Lindsay Taylor

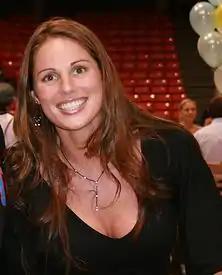
Kayte Christensen, Taylor's fellow Santa Barbara and Mercury player

After initially redshirting her first year (1999–2000) Taylor played center for the women's basketball team UC Santa Barbara Gaucho. In 2000–01, Taylor capped an impressive rookie season by earning the 2001 Big West Freshman of the Year award, second team all-conference and All-Big West tournament honors. She was twice named Big West's Player of the Week: January 15 and January 29. Taylor scored 20 or more points three times, with her career high of 24 coming against Boise State on January 21, 2001. Her field goal percentage in Big West Play of 65.0% was the highest percentage in the conference, and she later had 17 double-digit performances, including nine of her last 11 games and 13 of her final 16. It was during her second season at Santa Barbara that Taylor grew her final inch, something she was unaware of until she was measured later on, reaching her full and trademark height of 6 ft 8 inches. She was also selected as Big West Freshman of the Year.